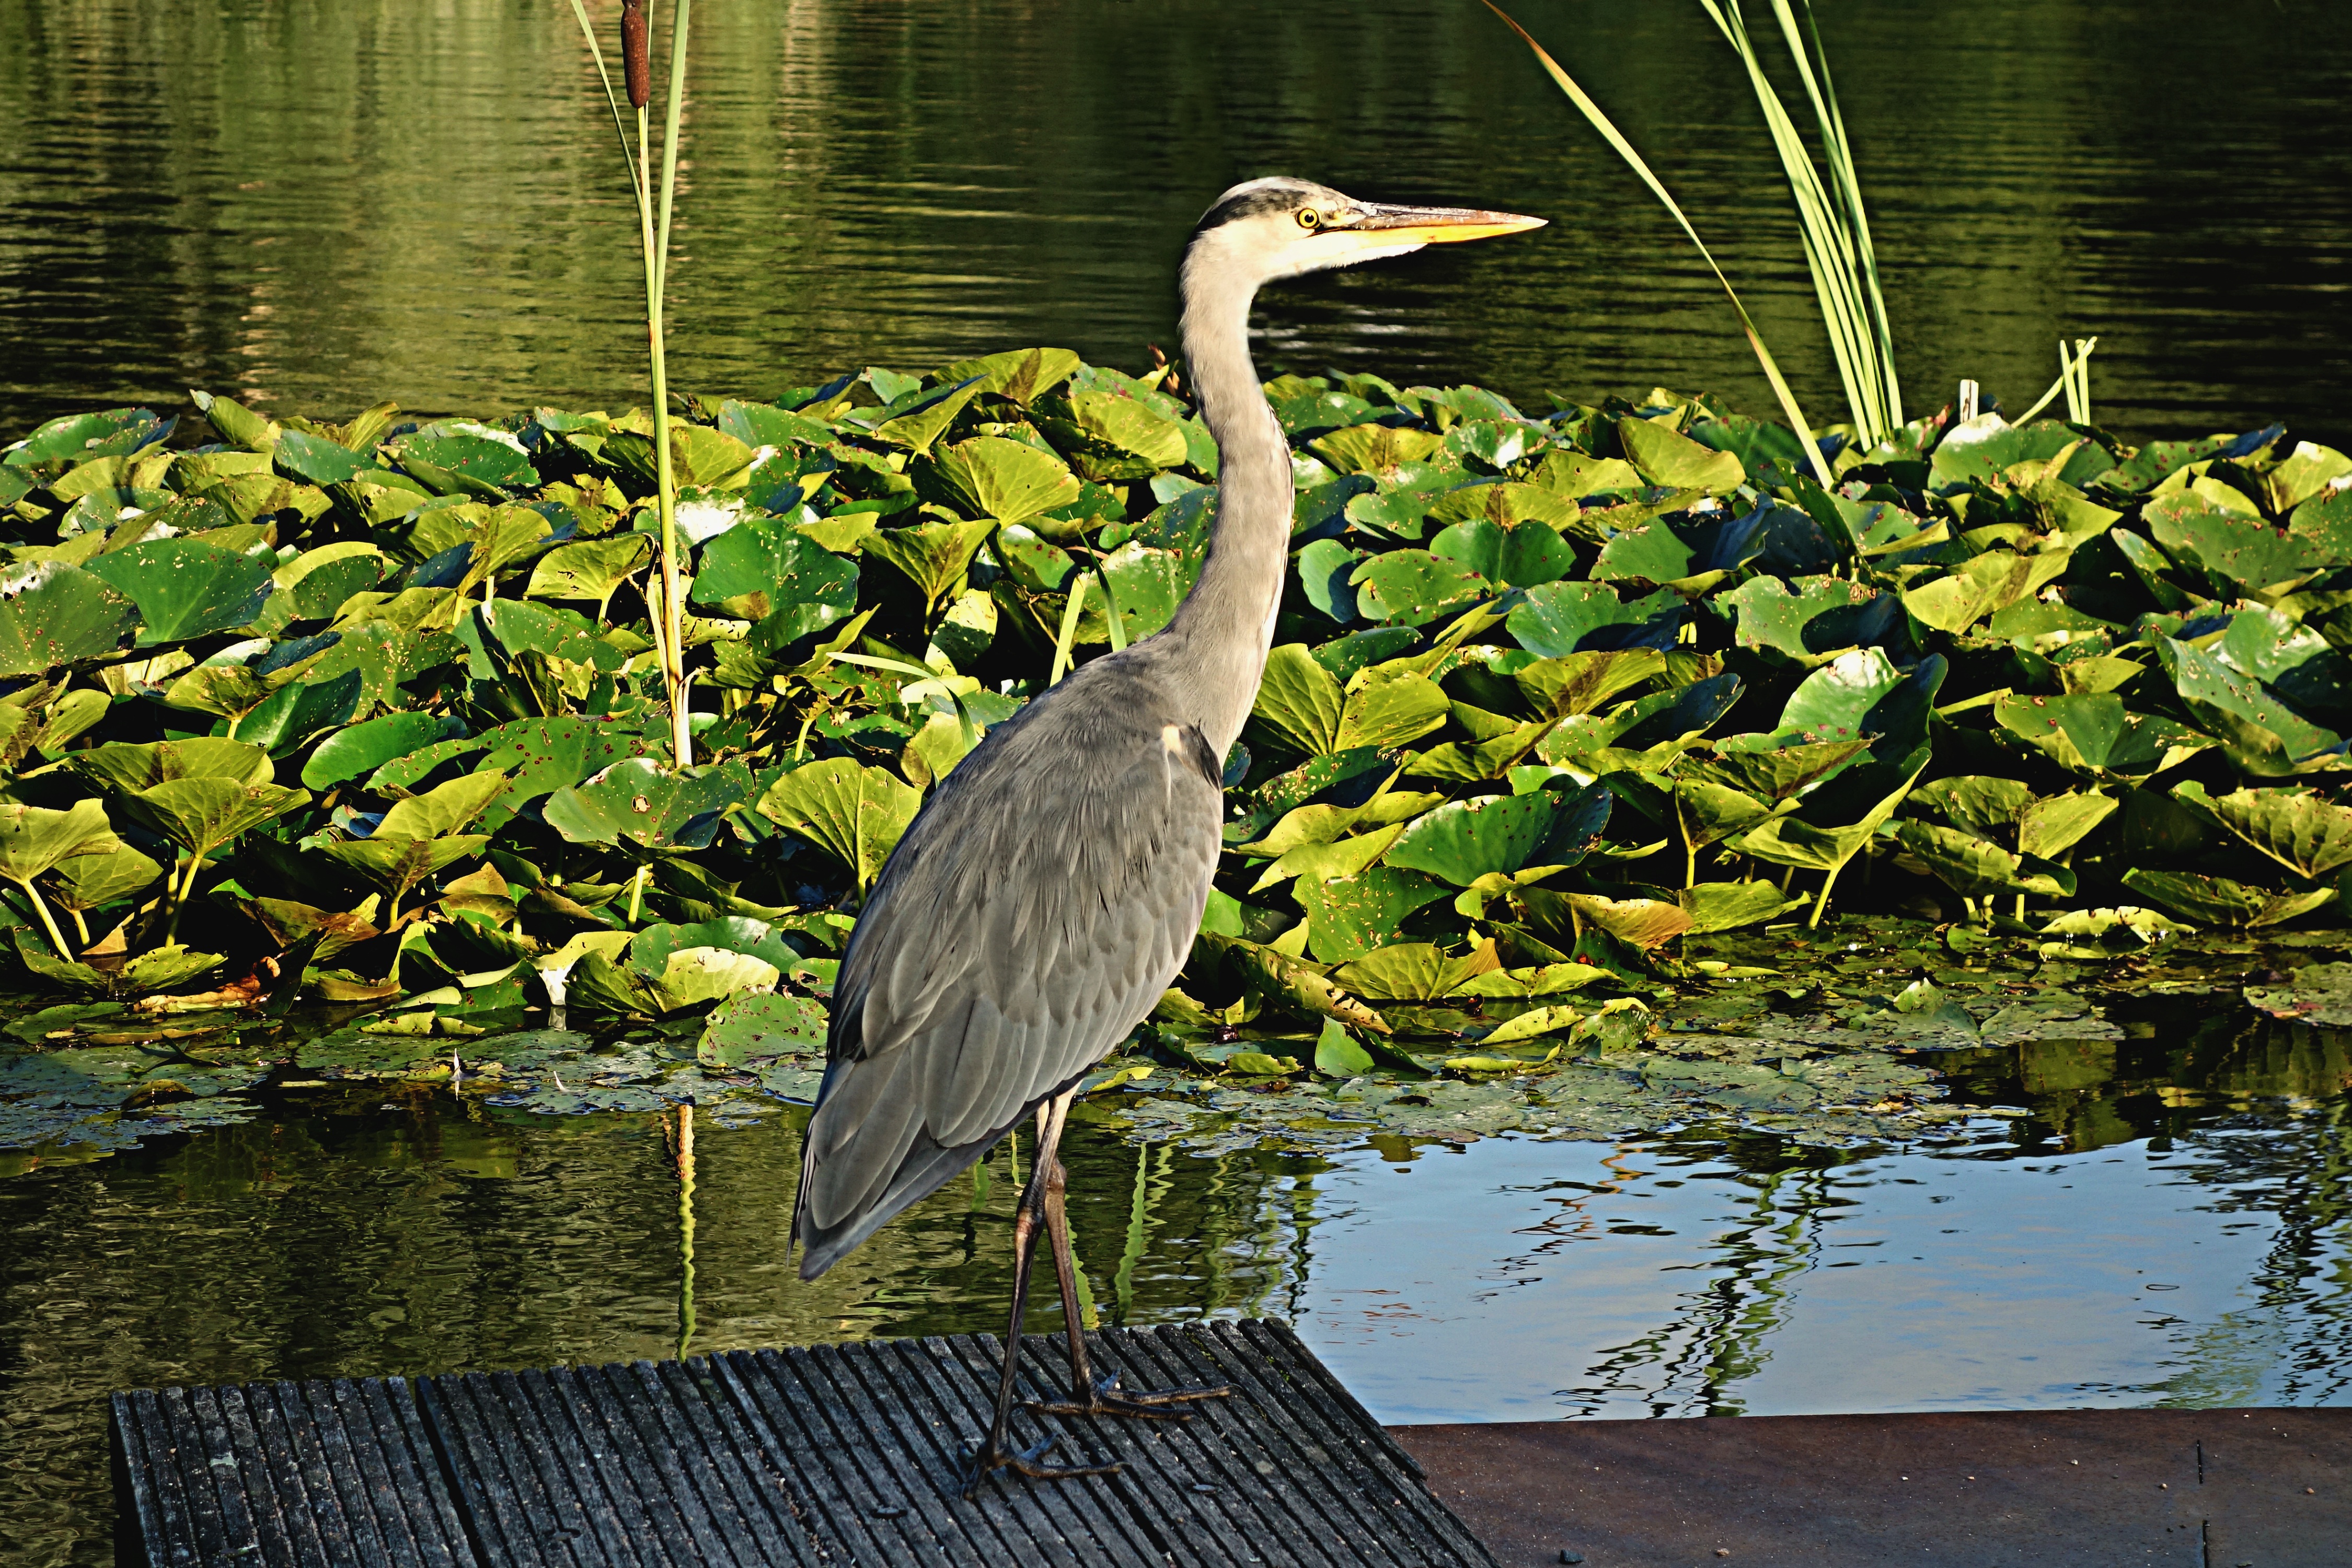
water, nature, bird, river, pool, pond, wildlife, wild, europe, green, reflection, botany, fauna, bird of prey, holland, wetland, heron, ardea, water bird, shorebird, ardeidae, blue heron, long legged